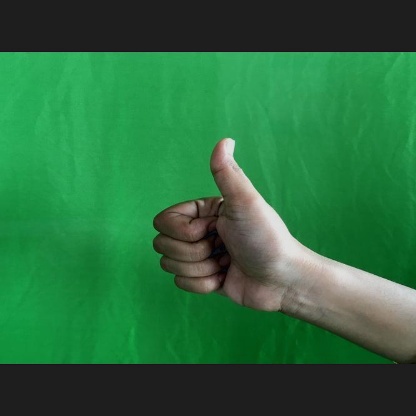
Mudra: Sikharam